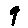
Label: 9